List of New Orleans Saints head coaches

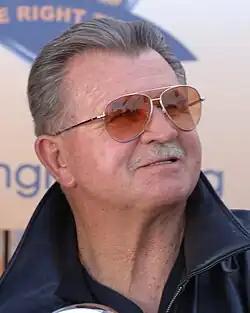
Mike Ditka, the 12th coach of the Saints

The New Orleans Saints are a professional American football team based in New Orleans, Louisiana. They are a member of the South Division of the National Football Conference (NFC) in the National Football League (NFL). The NFL awarded the city of New Orleans the 16th franchise in the league on November 1, 1966, All Saints Day, five months after the 89th United States Congress approved the merger of the NFL with the American Football League (AFL) in June of that year. In January 1967, the team was given the current "New Orleans Saints" name, and began playing in their first season in September of that year.